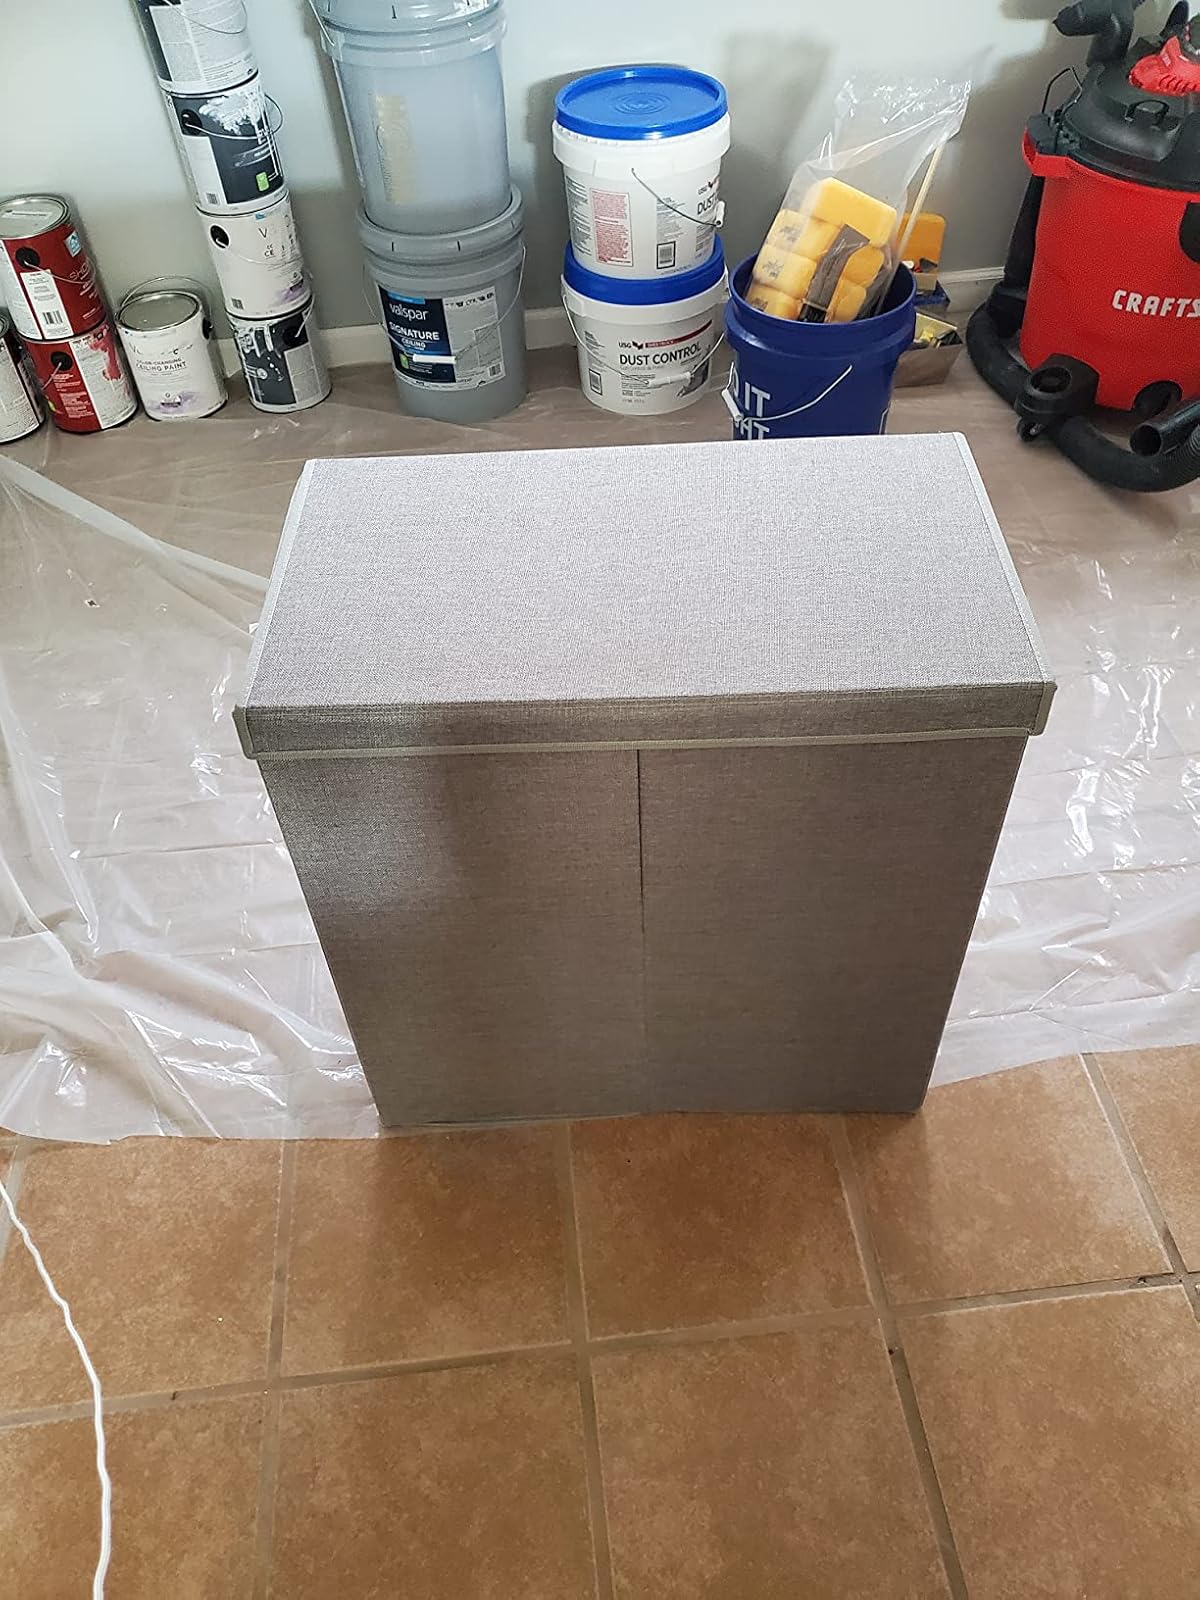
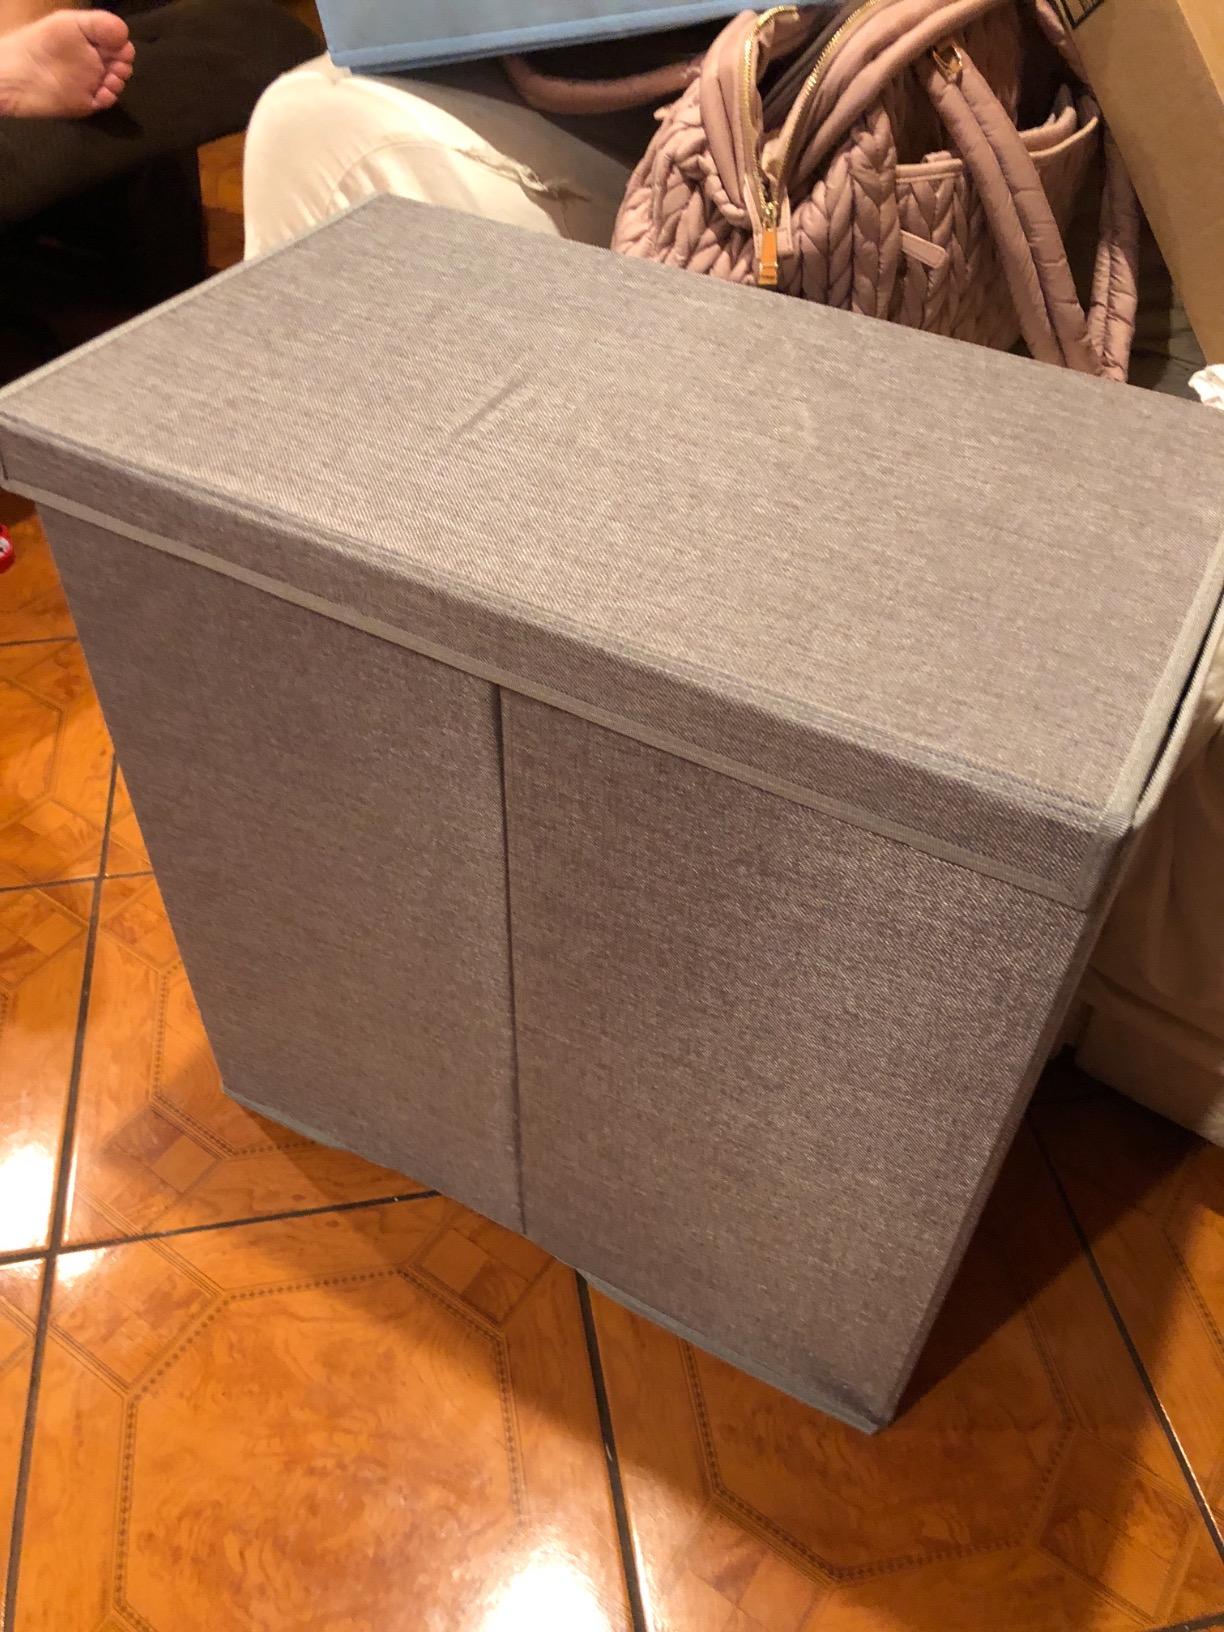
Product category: items_hamper
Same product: yes